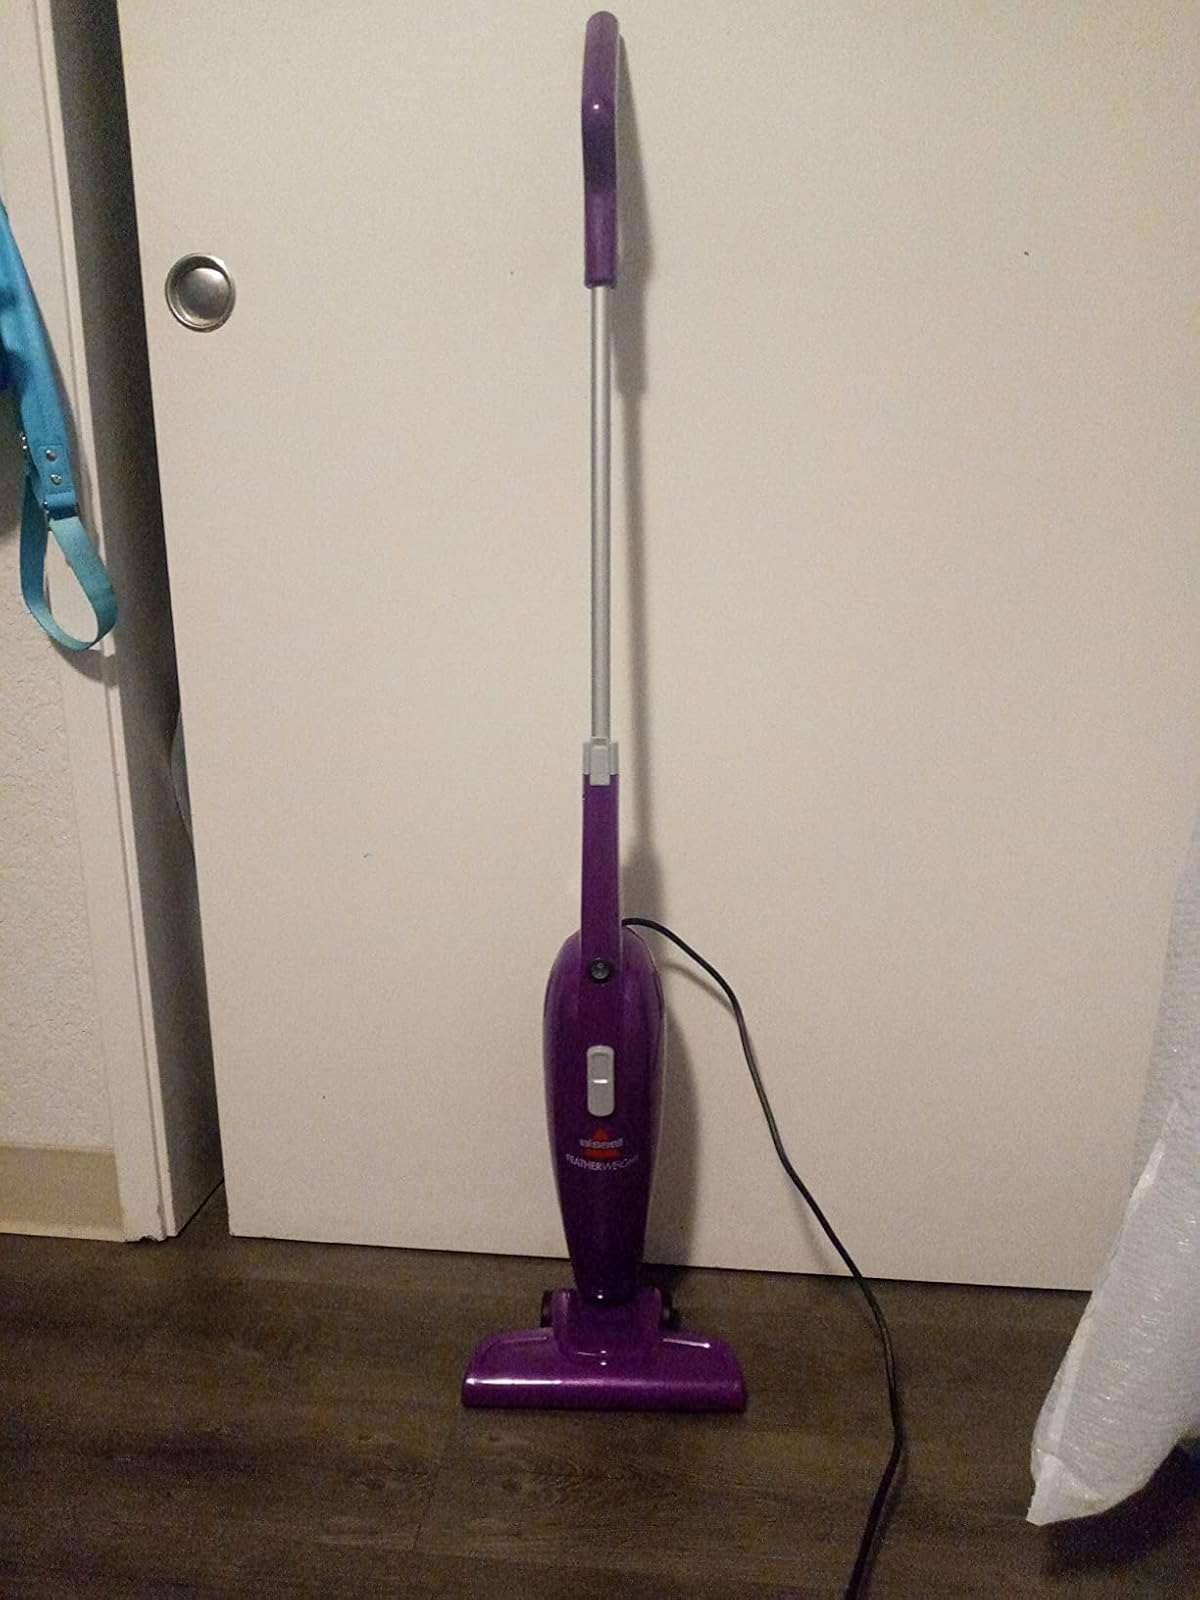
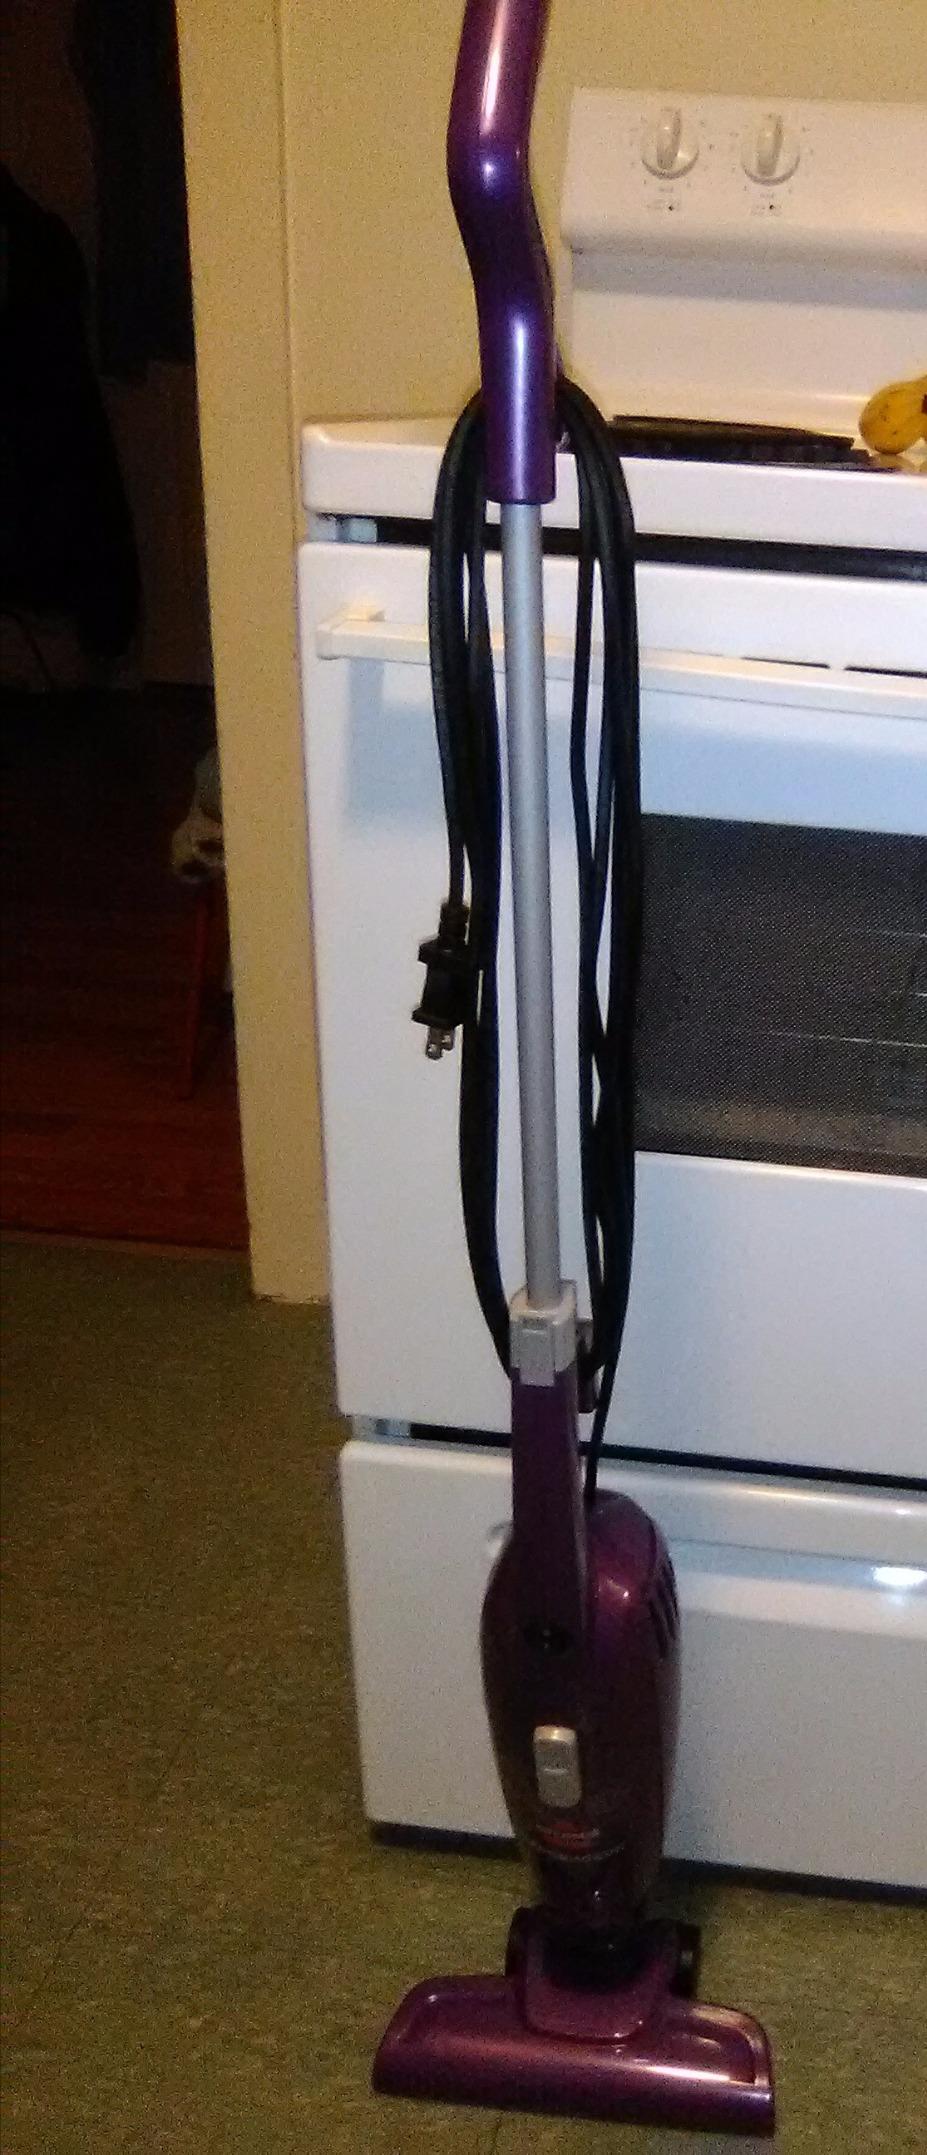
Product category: items_vacuum
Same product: yes